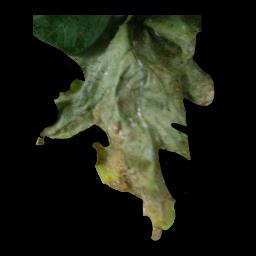
Label: Tomato___Late_blight